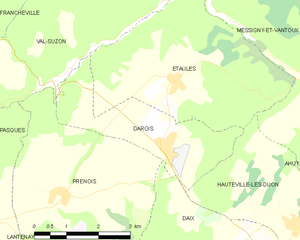
Darois est une commune française située dans le département de la Côte-d'Or en région Bourgogne-Franche-Comté, où se trouvent l'aérodrome de Dijon-Darois et la société Robin Aircraft.